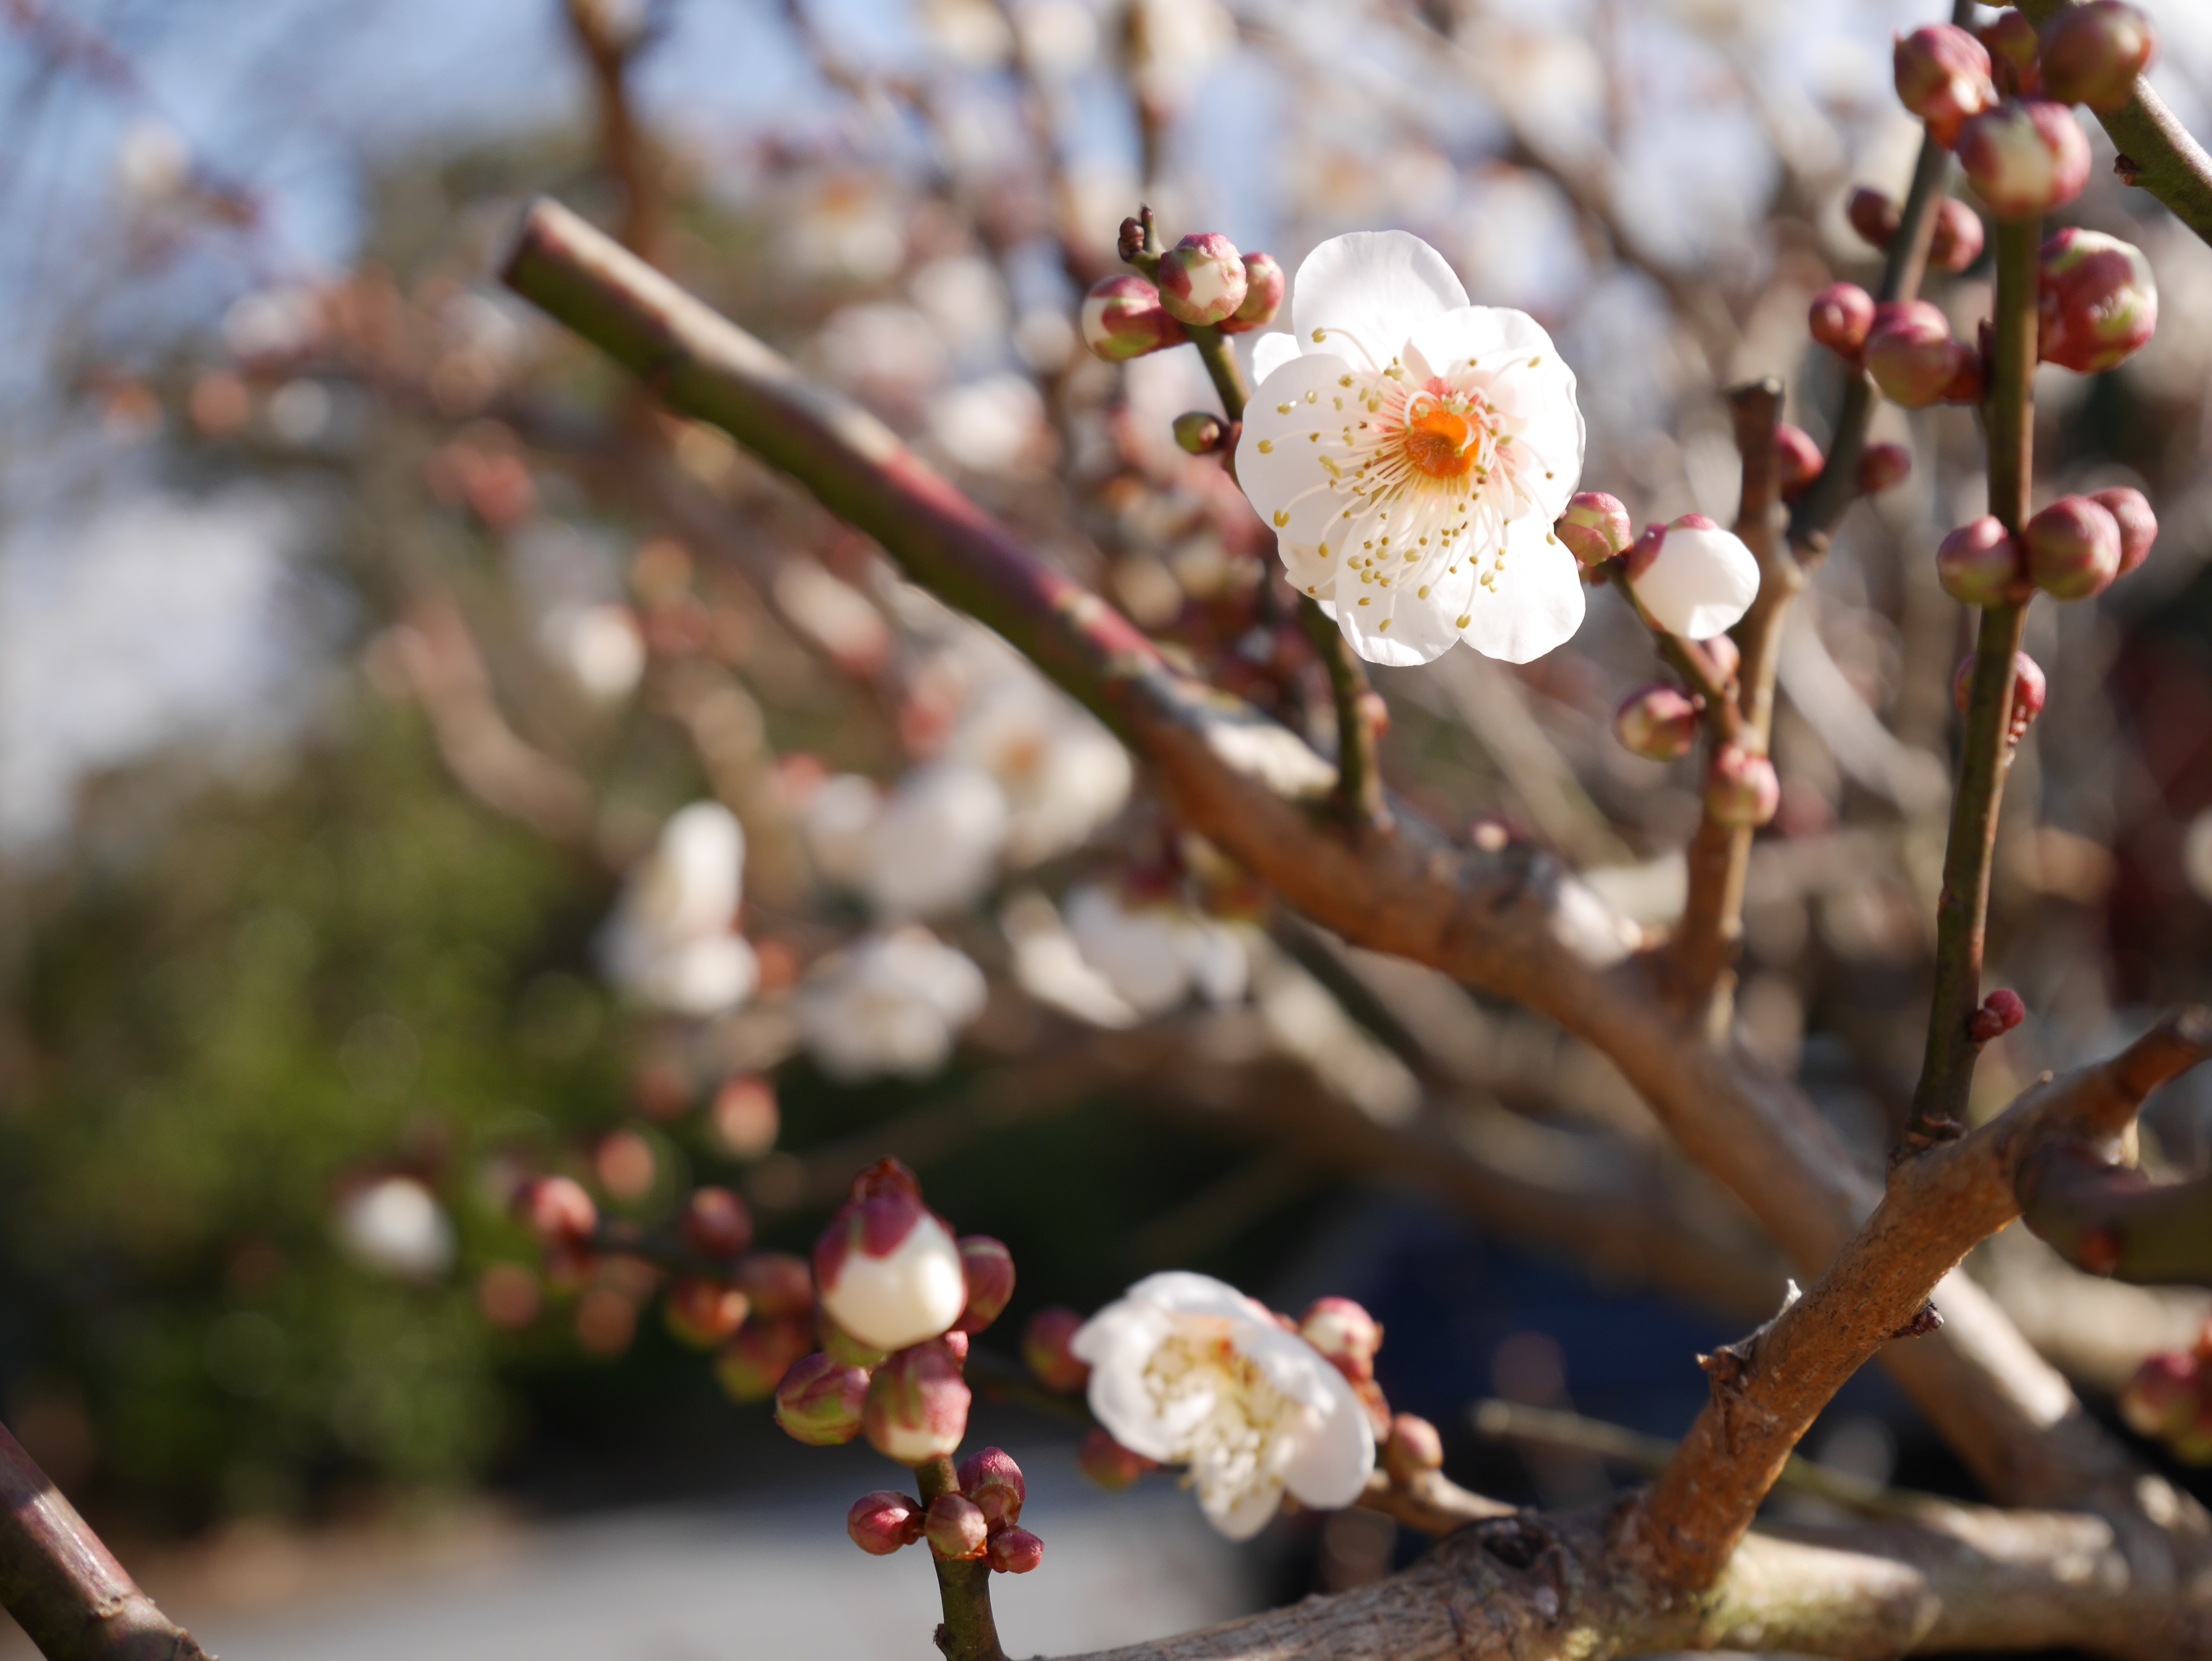
tree, branch, blossom, plant, flower, petal, spring, flora, cherry blossom, sprout, twig, bud, prunus, beginning, samusakura, yashimaji temple, kagawa